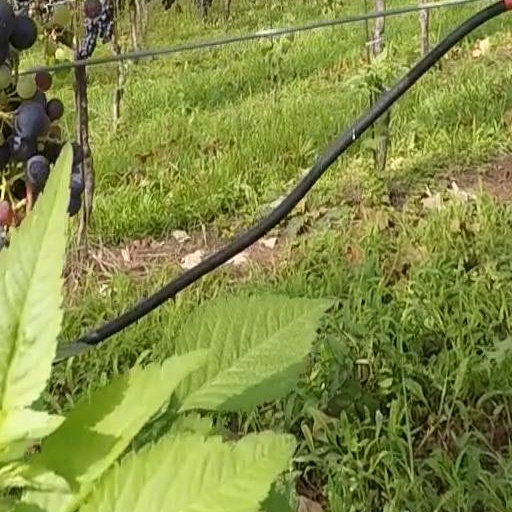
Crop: grape